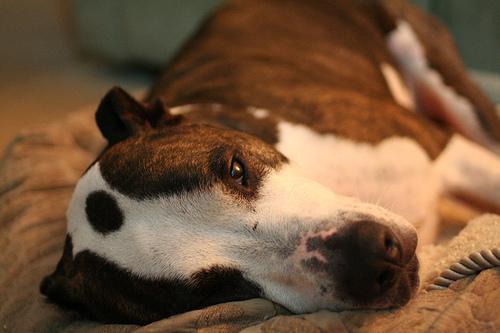
american bulldog